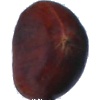
Label: chestnut